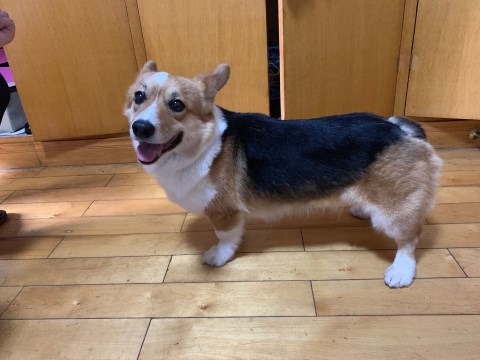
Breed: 2909-n000116-Cardigan